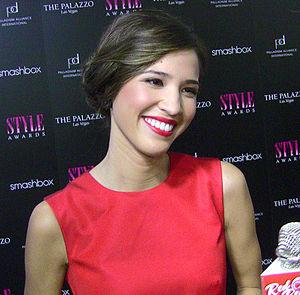
Kelsey Chow est une actrice américaine née le 9 septembre 1991 à Columbia en Caroline du Sud.
Teen Wolf est une série télévisée américaine en cent épisodes d'environ 42 minutes créée par Jeff Davis, adaptée à partir du long métrage du même nom, diffusée entre le 5 juin 2011 et le 24 septembre 2017 sur MTV, aux États-Unis et sur MuchMusic puis MTV au Canada.